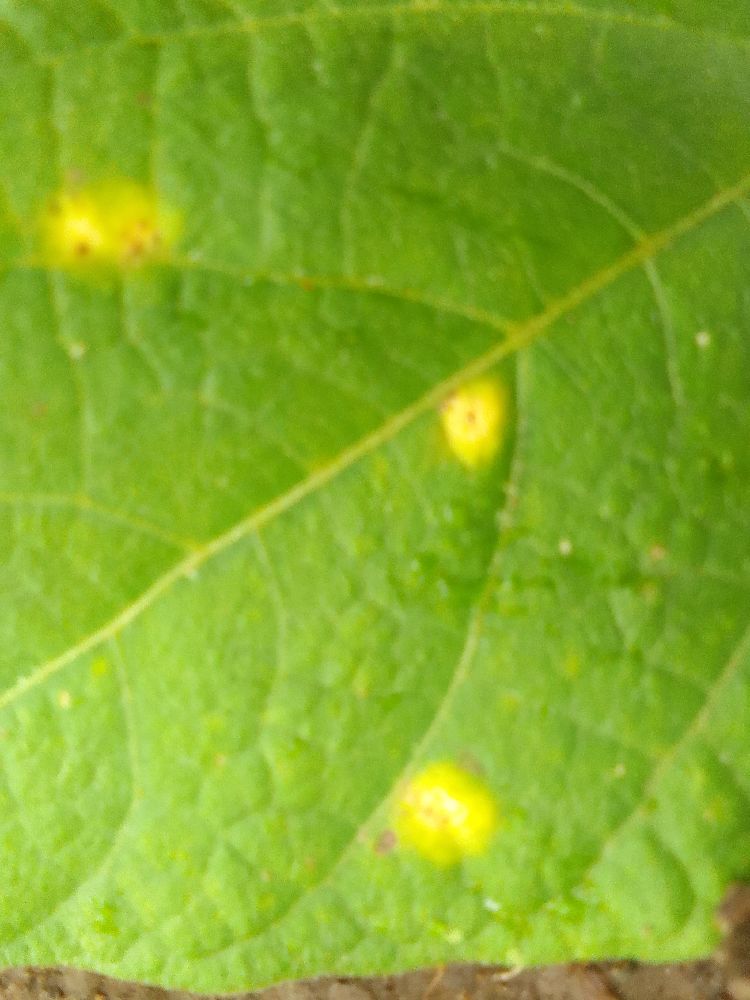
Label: rust